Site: brandenburg
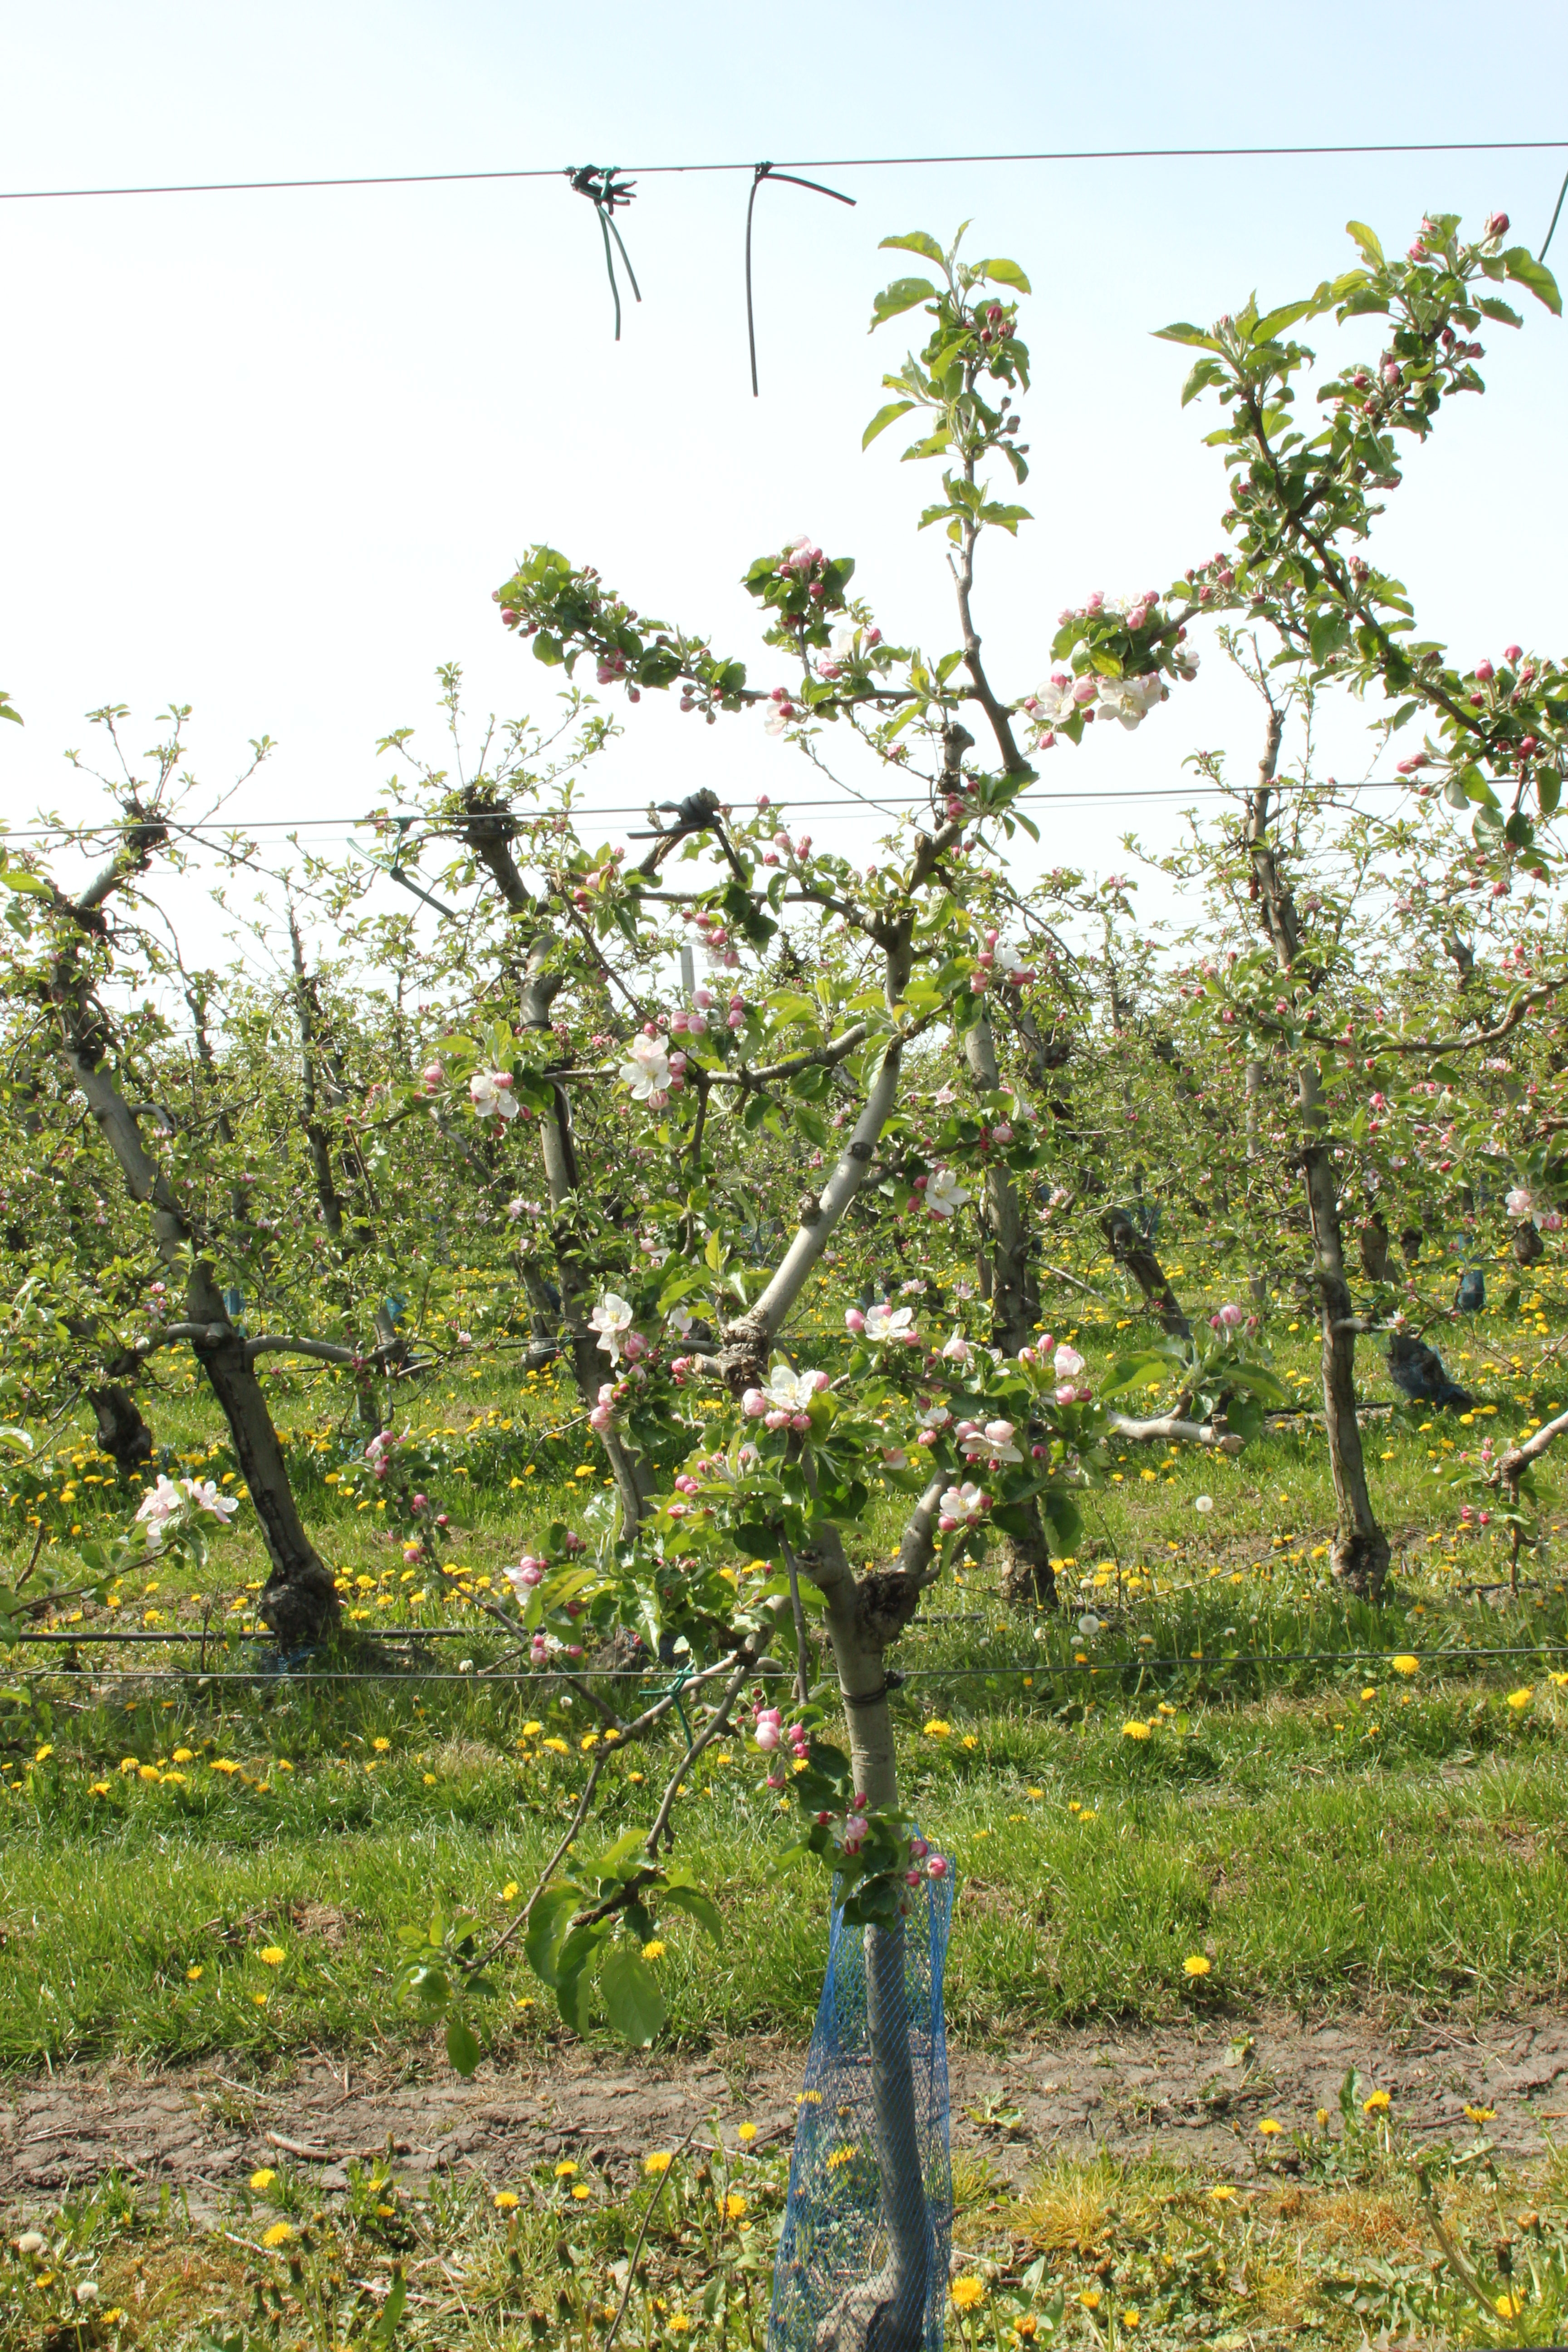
Growth stage (BBCH 60): Flowering